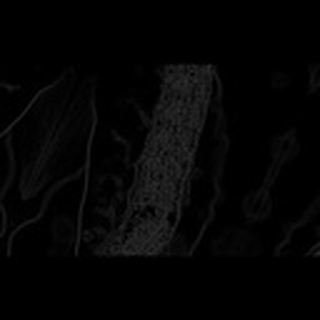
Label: cotton_army_worm